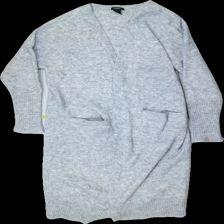
View: front
Type: Cardigan
Category: Ladies
Brand: Lindex
Colors: Grey
Material: 32%acrylic 28%polyamide 20%wool 15%mohair 5%elastane
Cut: Long
Size: S
Season: Autumn
Stains: Minor
Smell: Minor
Price range: <50
Recommended usage: Export